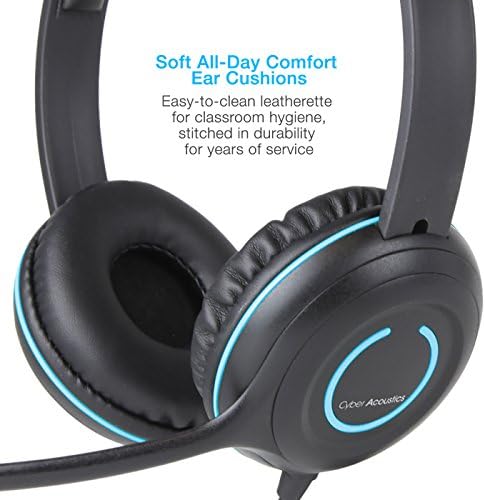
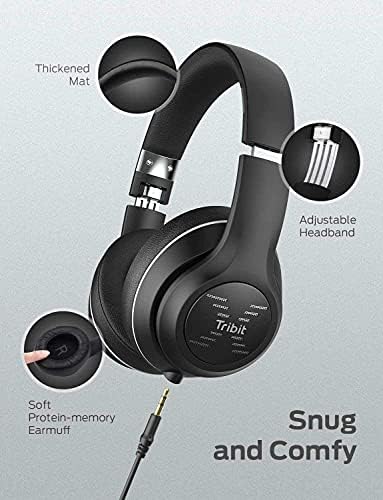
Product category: headphones
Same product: no